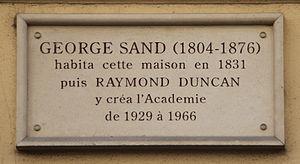
George Sand [ ʒɔʁʒ sɑ̃ːd], pseudonyme d'Amantine Aurore Lucile Dupin, par mariage baronne Dudevant, est une romancière, dramaturge, épistolière, critique littéraire et journaliste française, née à Paris le 1ᵉʳ juillet 1804 et morte au château de Nohant-Vic le 8 juin 1876. Elle compte parmi les écrivains les plus prolifiques, avec plus de 70 romans à son actif et 50 volumes d'œuvres diverses dont des nouvelles, des contes, des pièces de théâtre et des textes politiques.
La rue de Seine est une voie du 6ᵉ arrondissement de Paris
Raymond Duncan, né à San Francisco le 1ᵉʳ novembre 1874 et mort à Cavalaire-sur-Mer le 14 août 1966, est un philosophe, artiste, poète, artisan et danseur américain, frère de la danseuse Isadora Duncan.